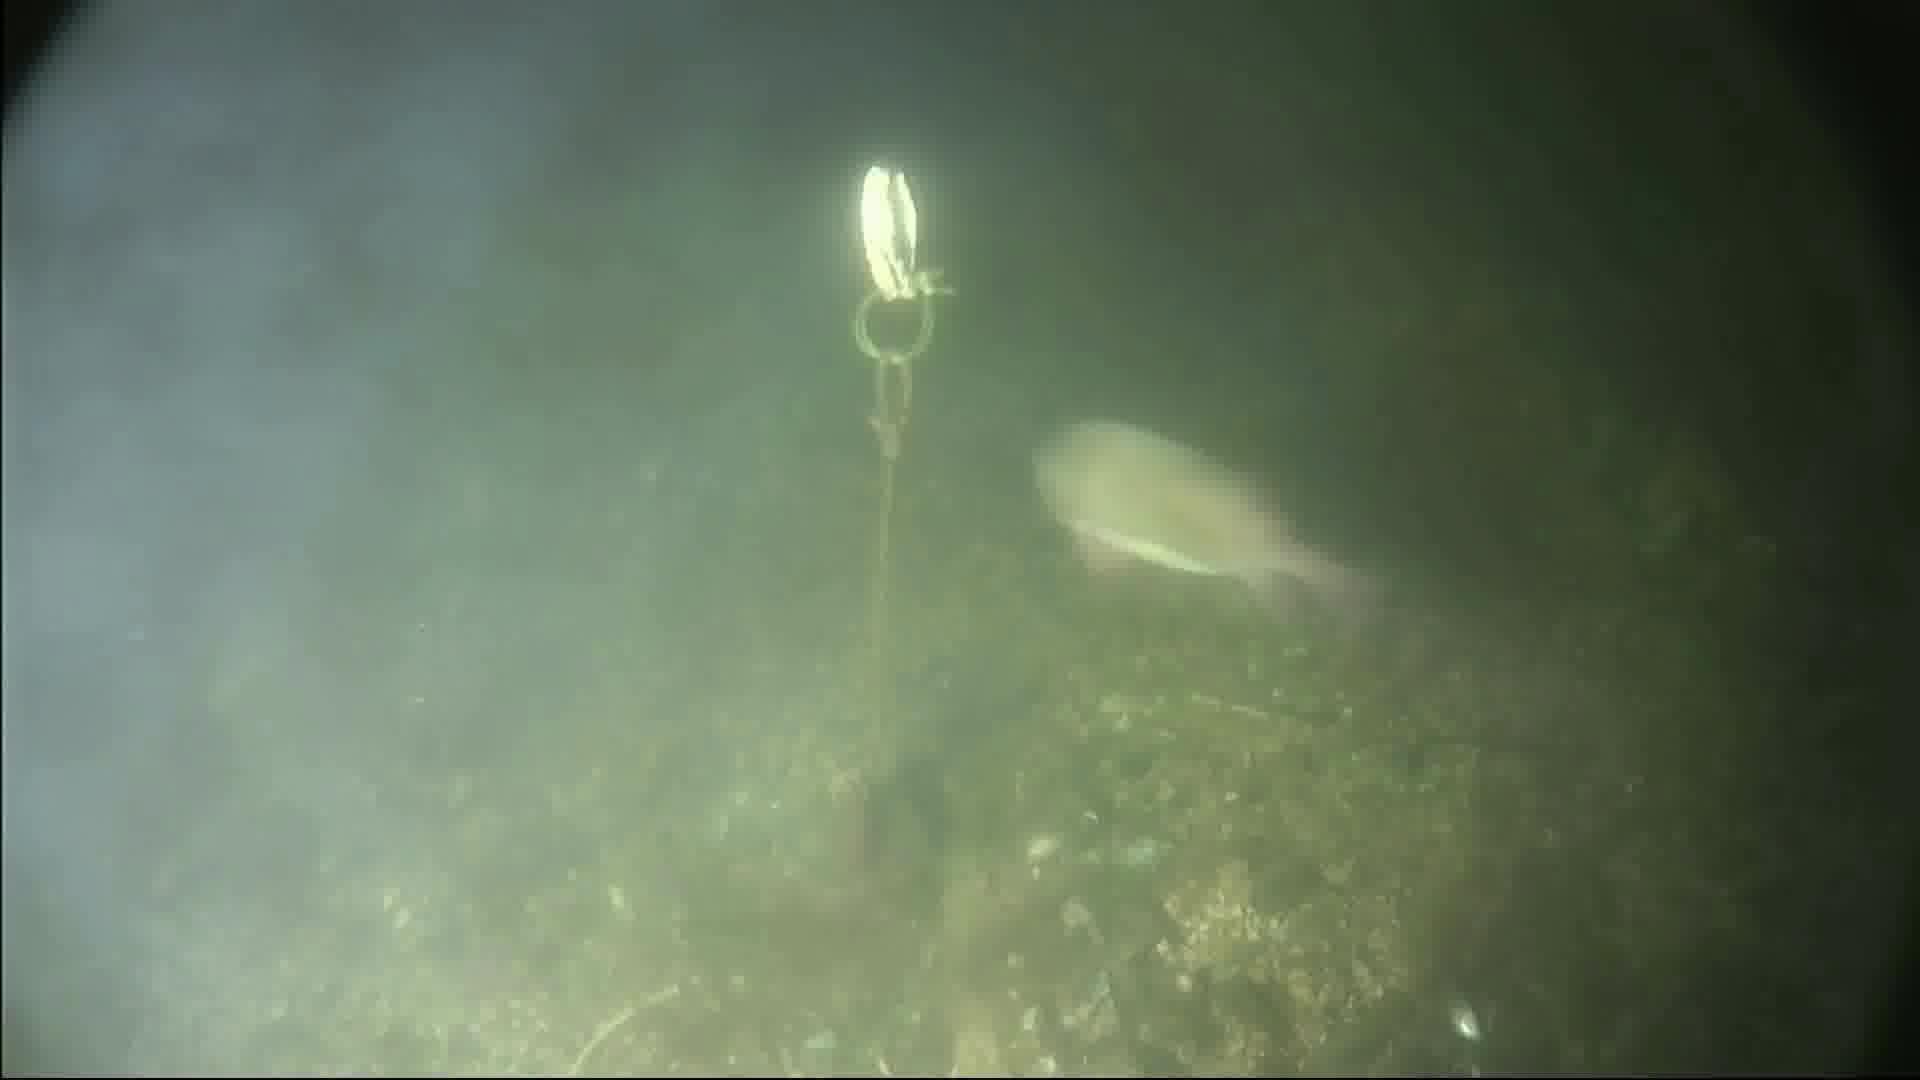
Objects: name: fish
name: crab